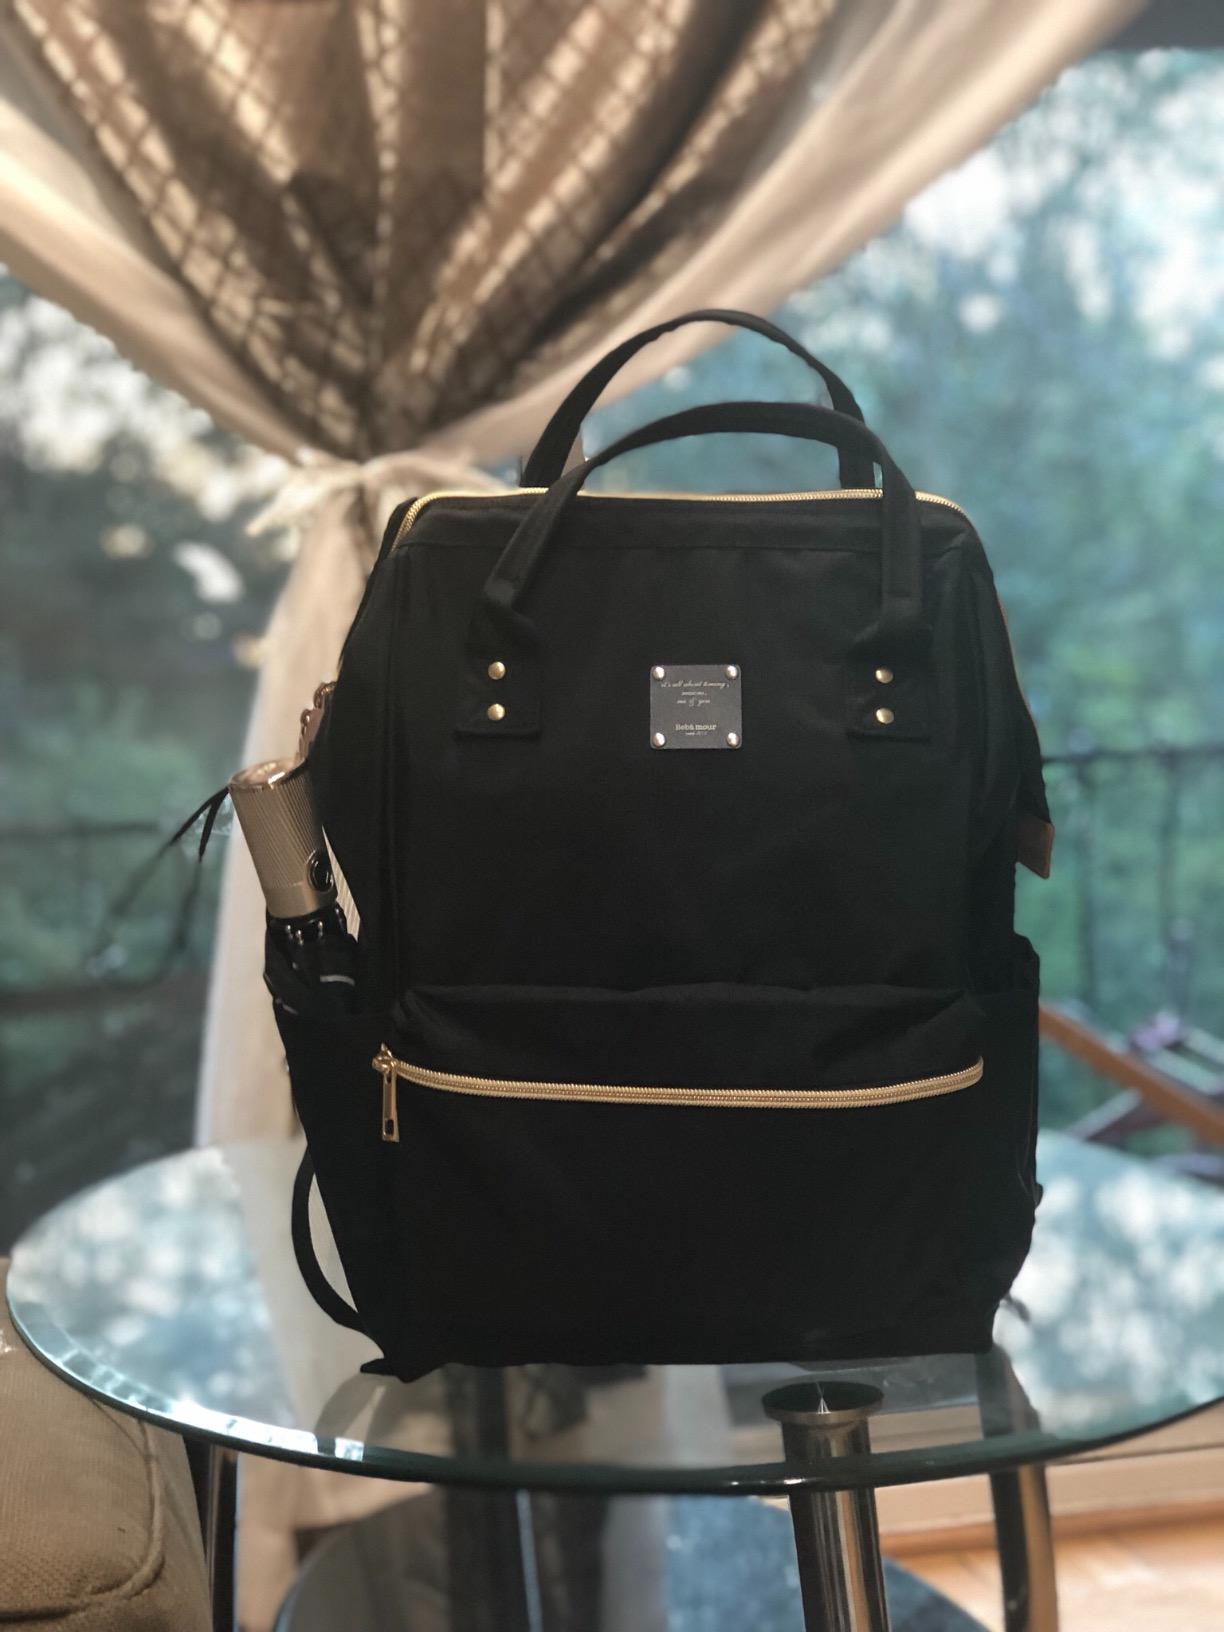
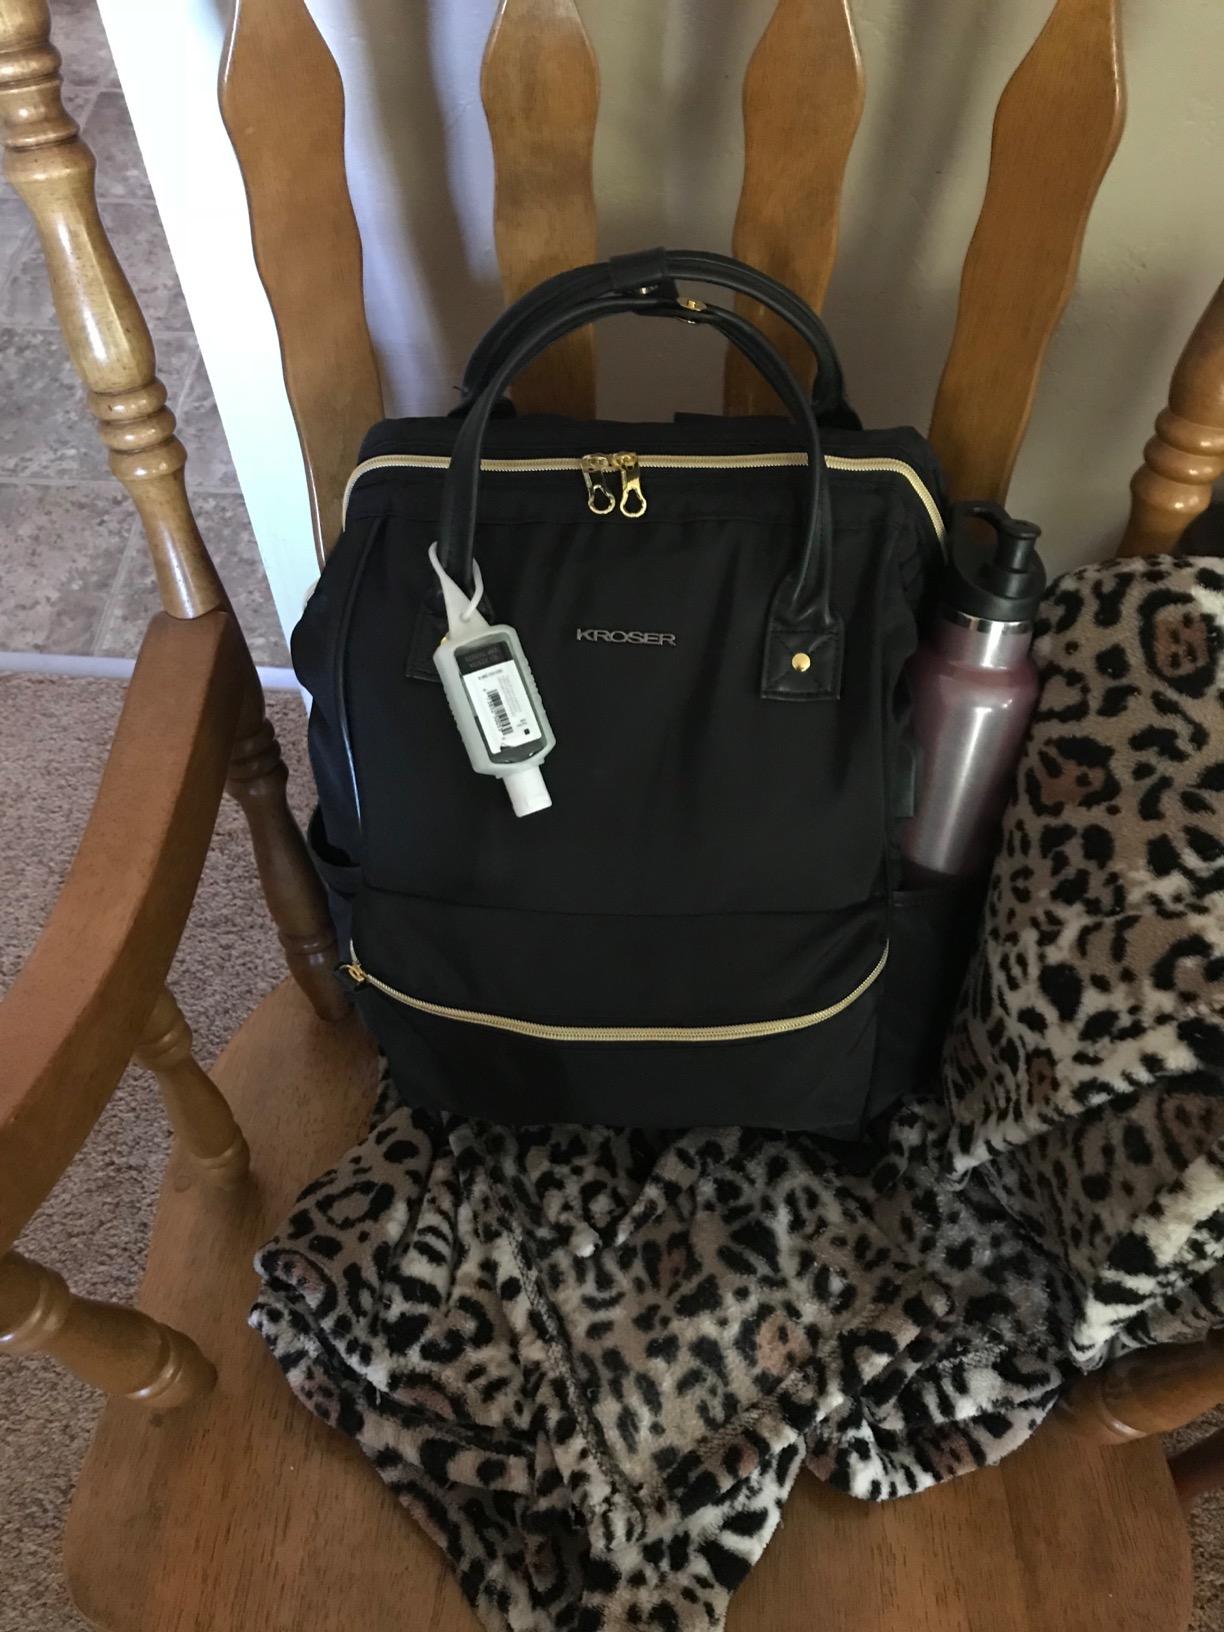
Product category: bag
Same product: no